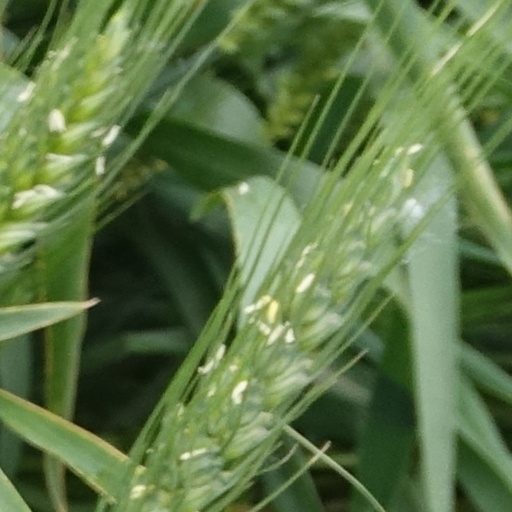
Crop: wheat